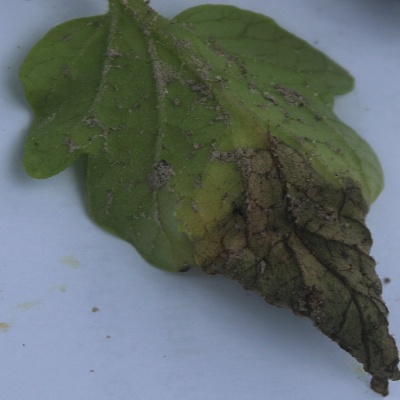
Crop: Tomato
Condition: verticulium wilt